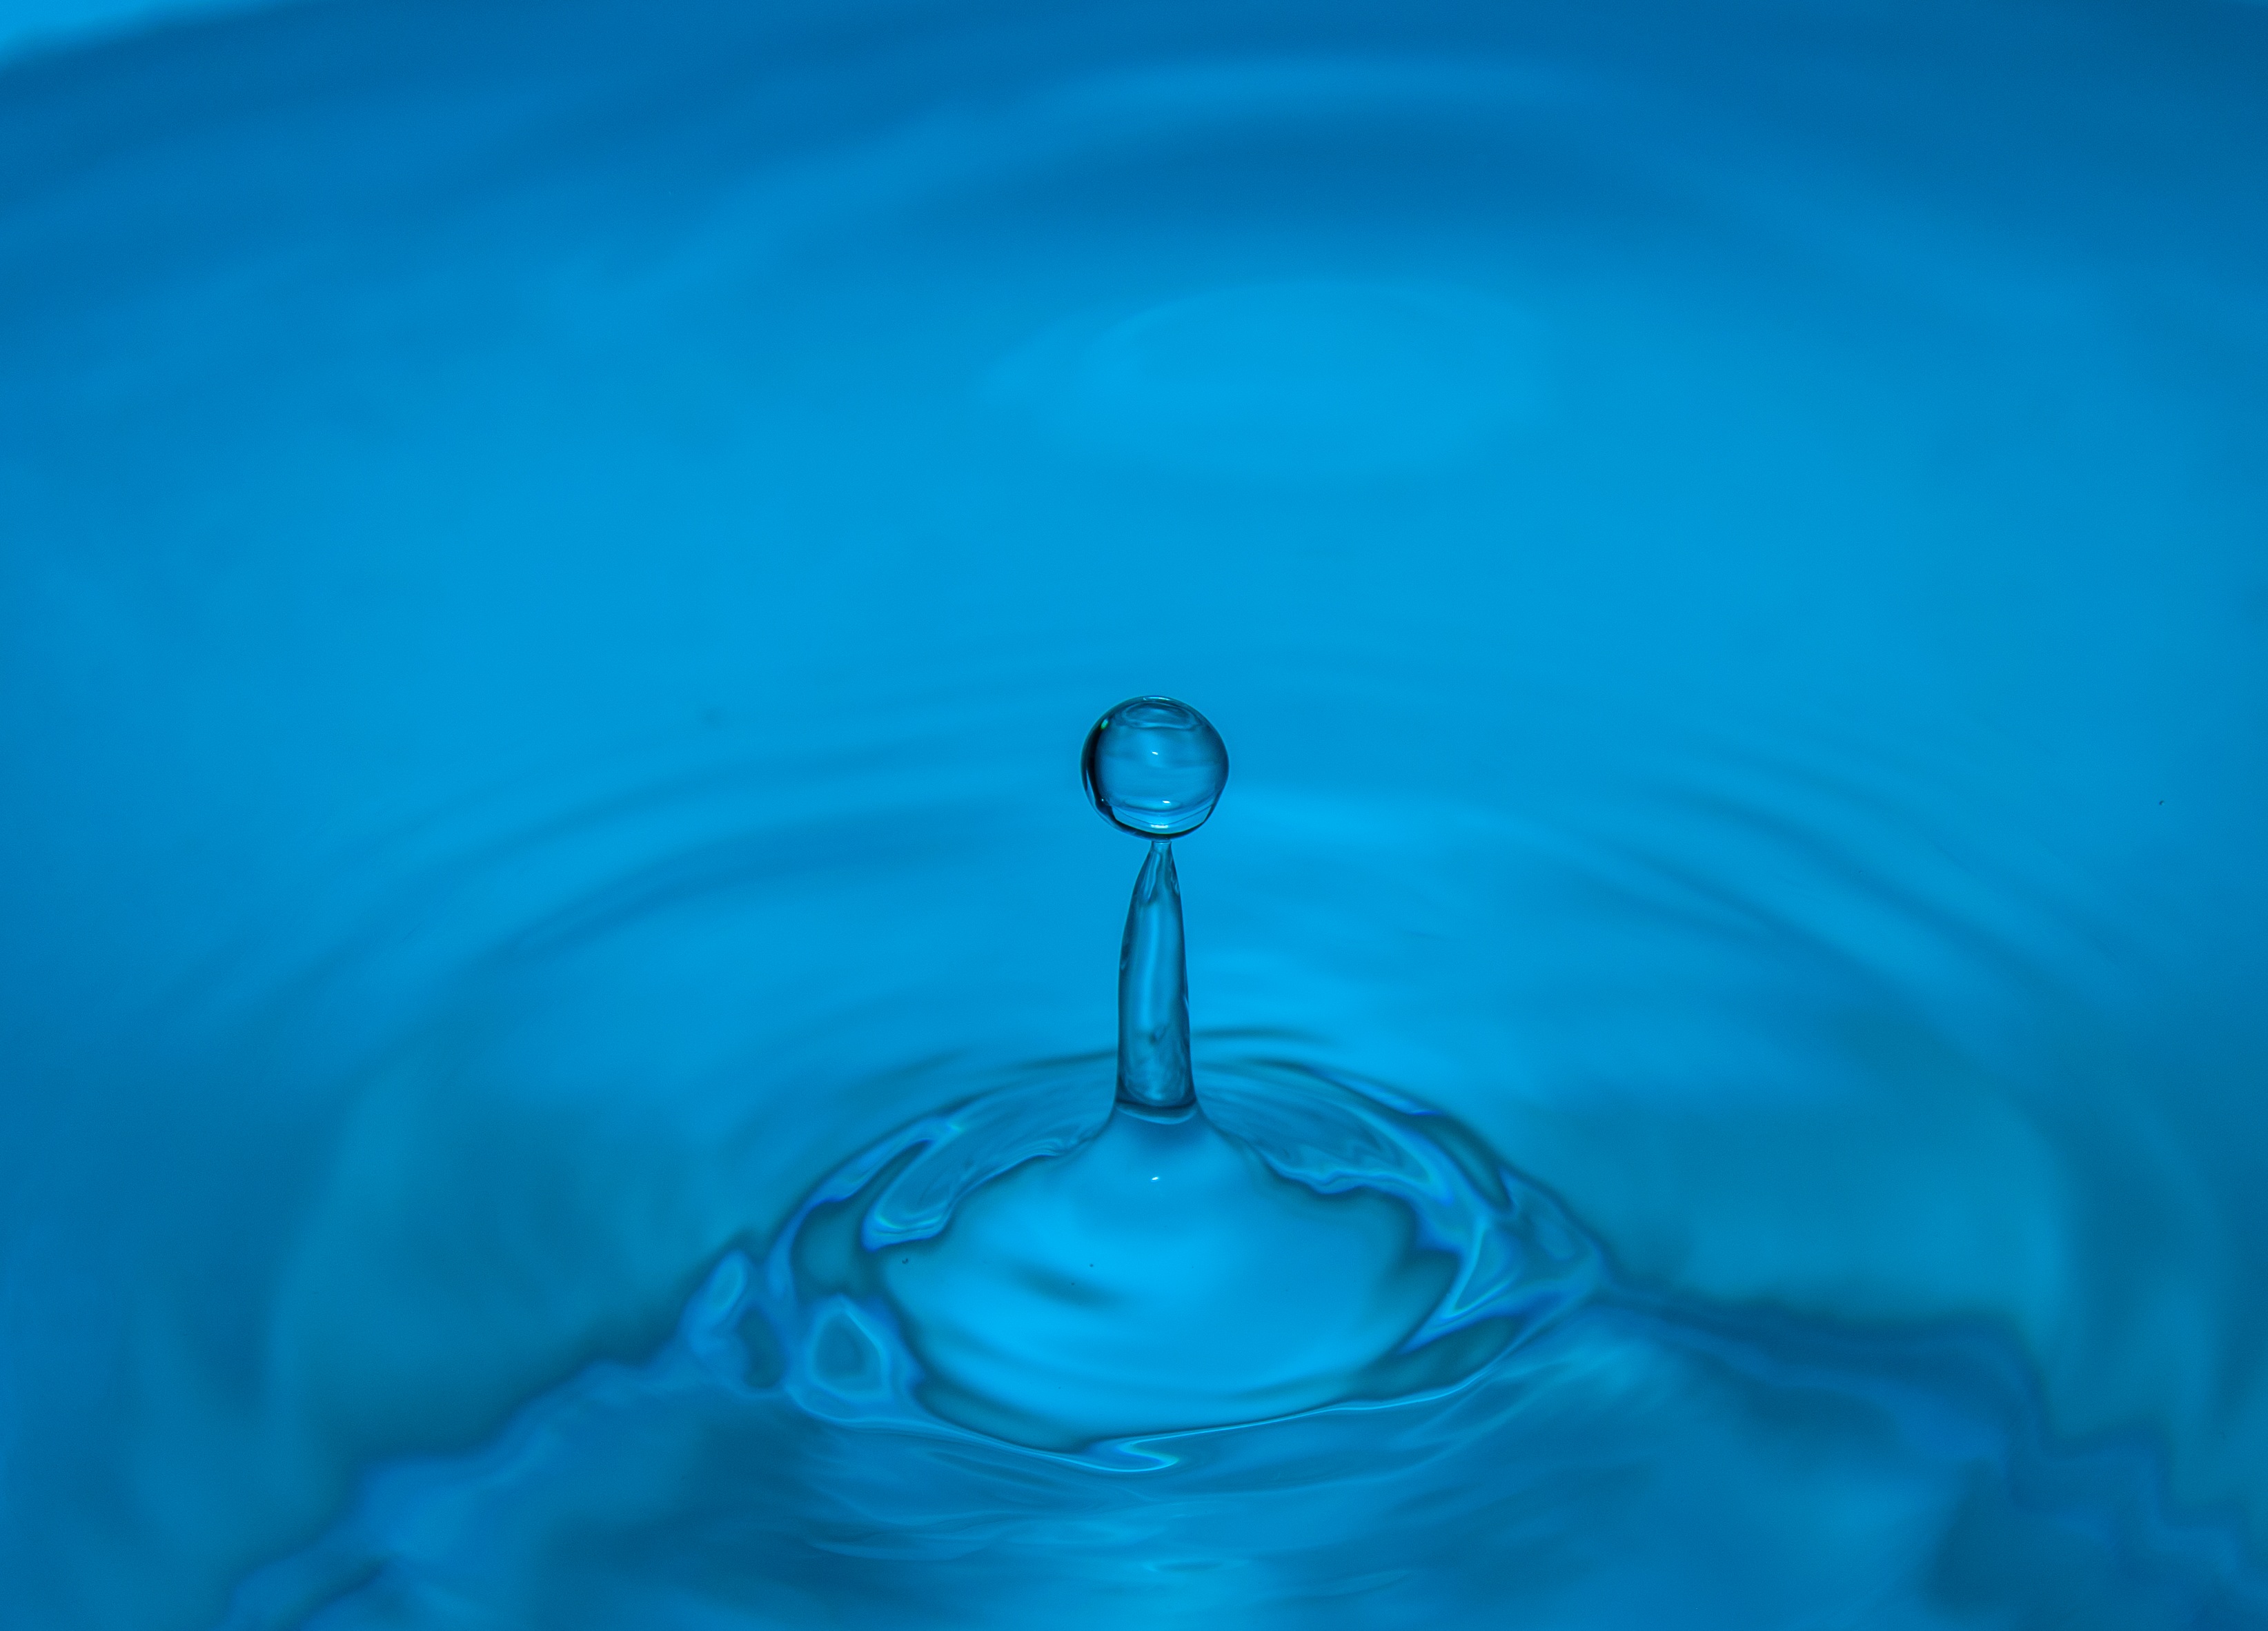
water, drop, liquid, wave, petal, wet, reflection, spray, blue, drip, circle, close up, drop of water, water feature, cooling, macro photography, high speed, inject, water splashes, spill over, highspeed photography